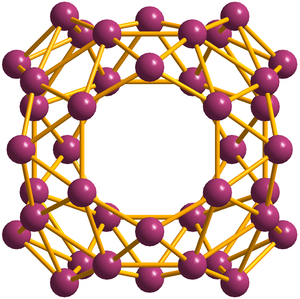
Le borosphérène est une molécule de formule B₄₀. C'est donc un allotrope du bore. Il a une structure proche des fullerènes bien que moins régulière, avec notamment des faces heptagonales.